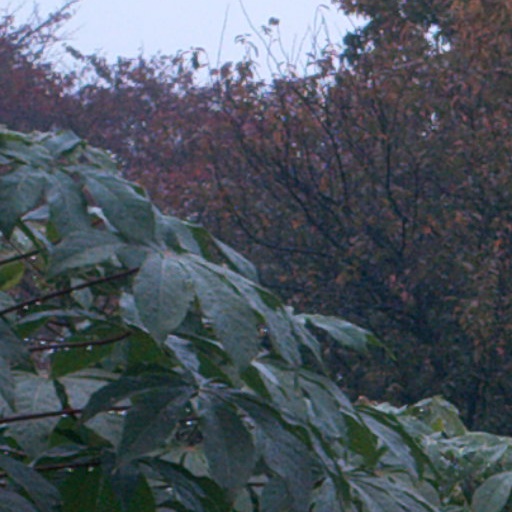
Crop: cassava